Mineral wagon

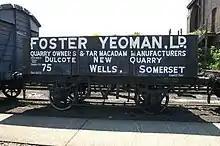
A preserved 6-plank wagon of the Foster Yeoman company at Didcot Railway Centre

When the railways originated in the United Kingdom, the initial rules and laws of passage were based on those used on the roads. Hence the railway companies provided the track (road) and initially it was proposed that the owner of the goods being transported would either provide and operate their own train (locomotive and wagons) or obtain the services of an agent to do so. This 'open access' model quickly proved impractical so the emerging railway industry settled on a compromise of the railway company providing the route and locomotive and being responsible for their organisation and control, while the wagons and vans that transported the actual cargo remained in private hands.